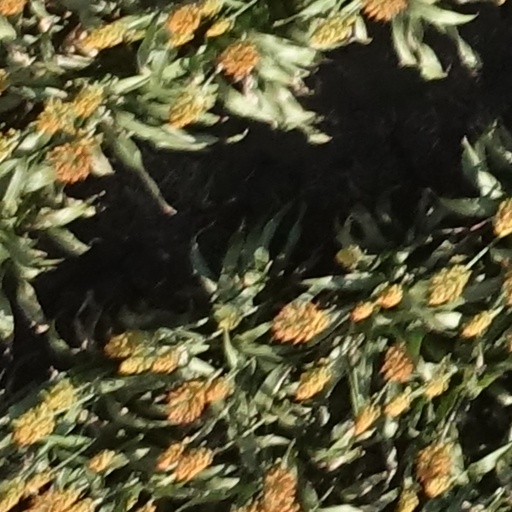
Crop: sorghum